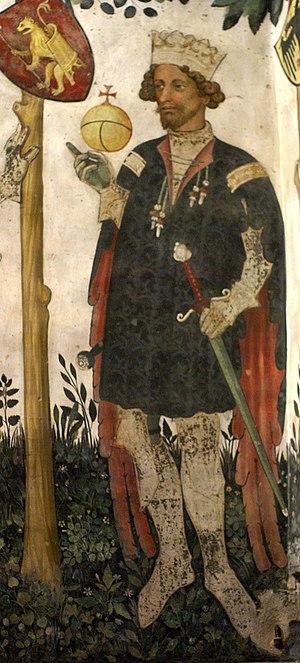
Thomas III de Vasto ou Thomas III de Saluces, mais aussi Thomas d'Aleran était marquis de Saluces, membre de la famille Del Vasto, descendante d'Alérame de Montferrat.